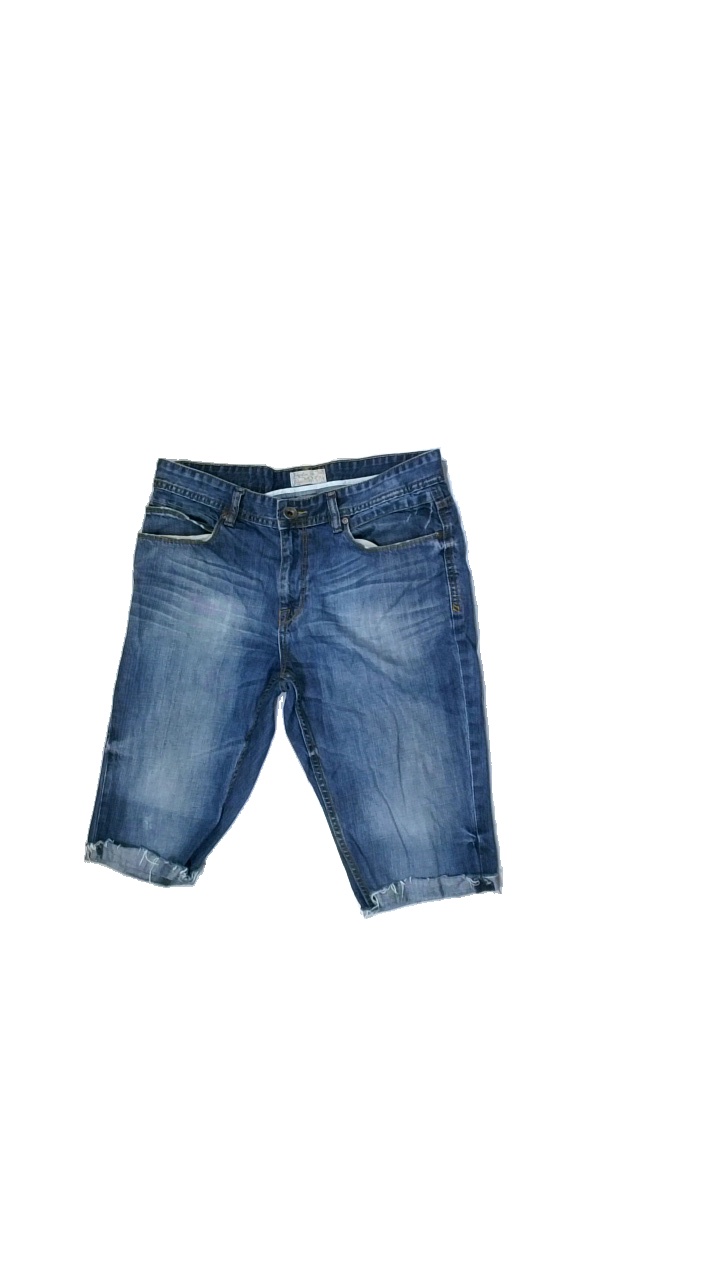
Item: Shorts (Men)
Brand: Missing
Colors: Blue
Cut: Long
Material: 100%cotton
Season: Summer
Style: Denim
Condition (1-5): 3
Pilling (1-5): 3
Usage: Export
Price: <50